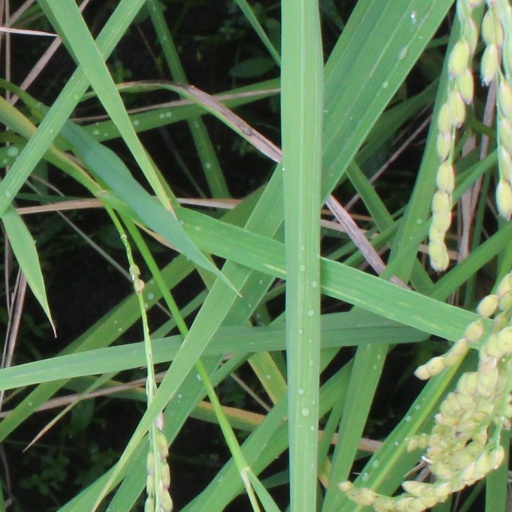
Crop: rice